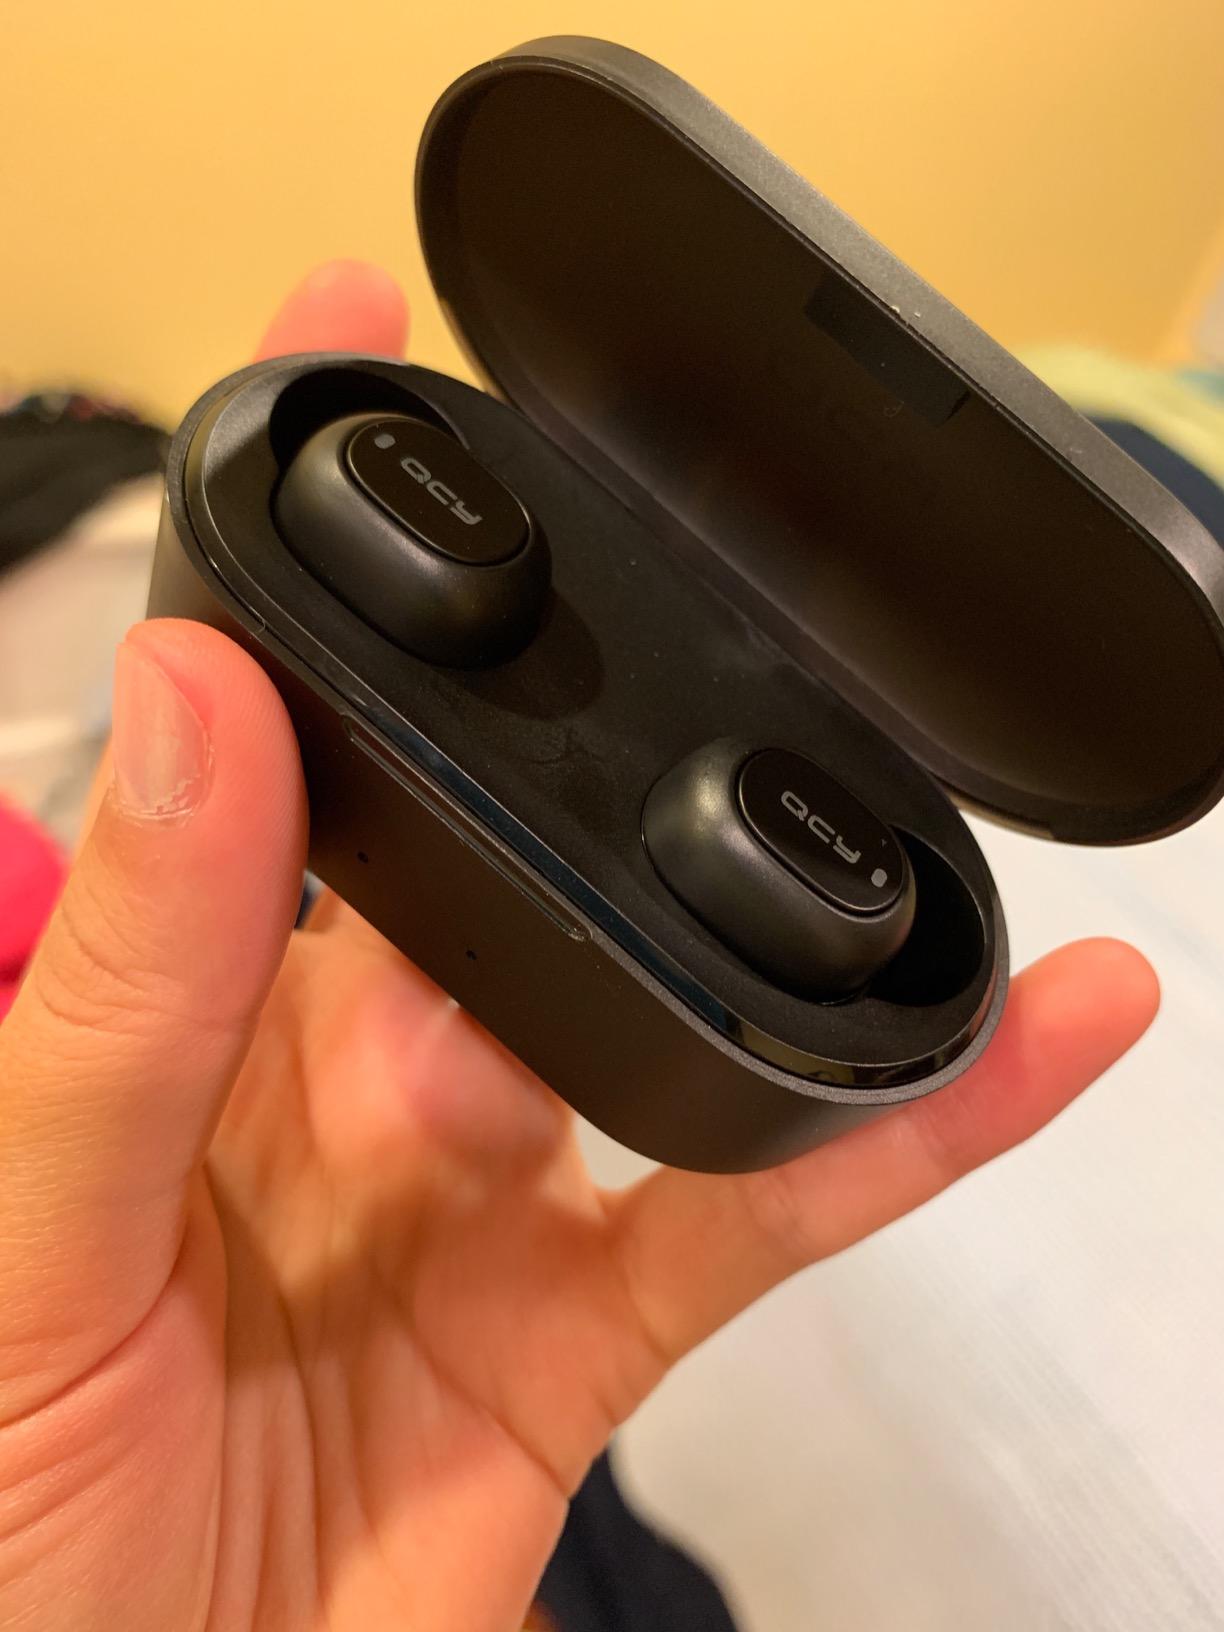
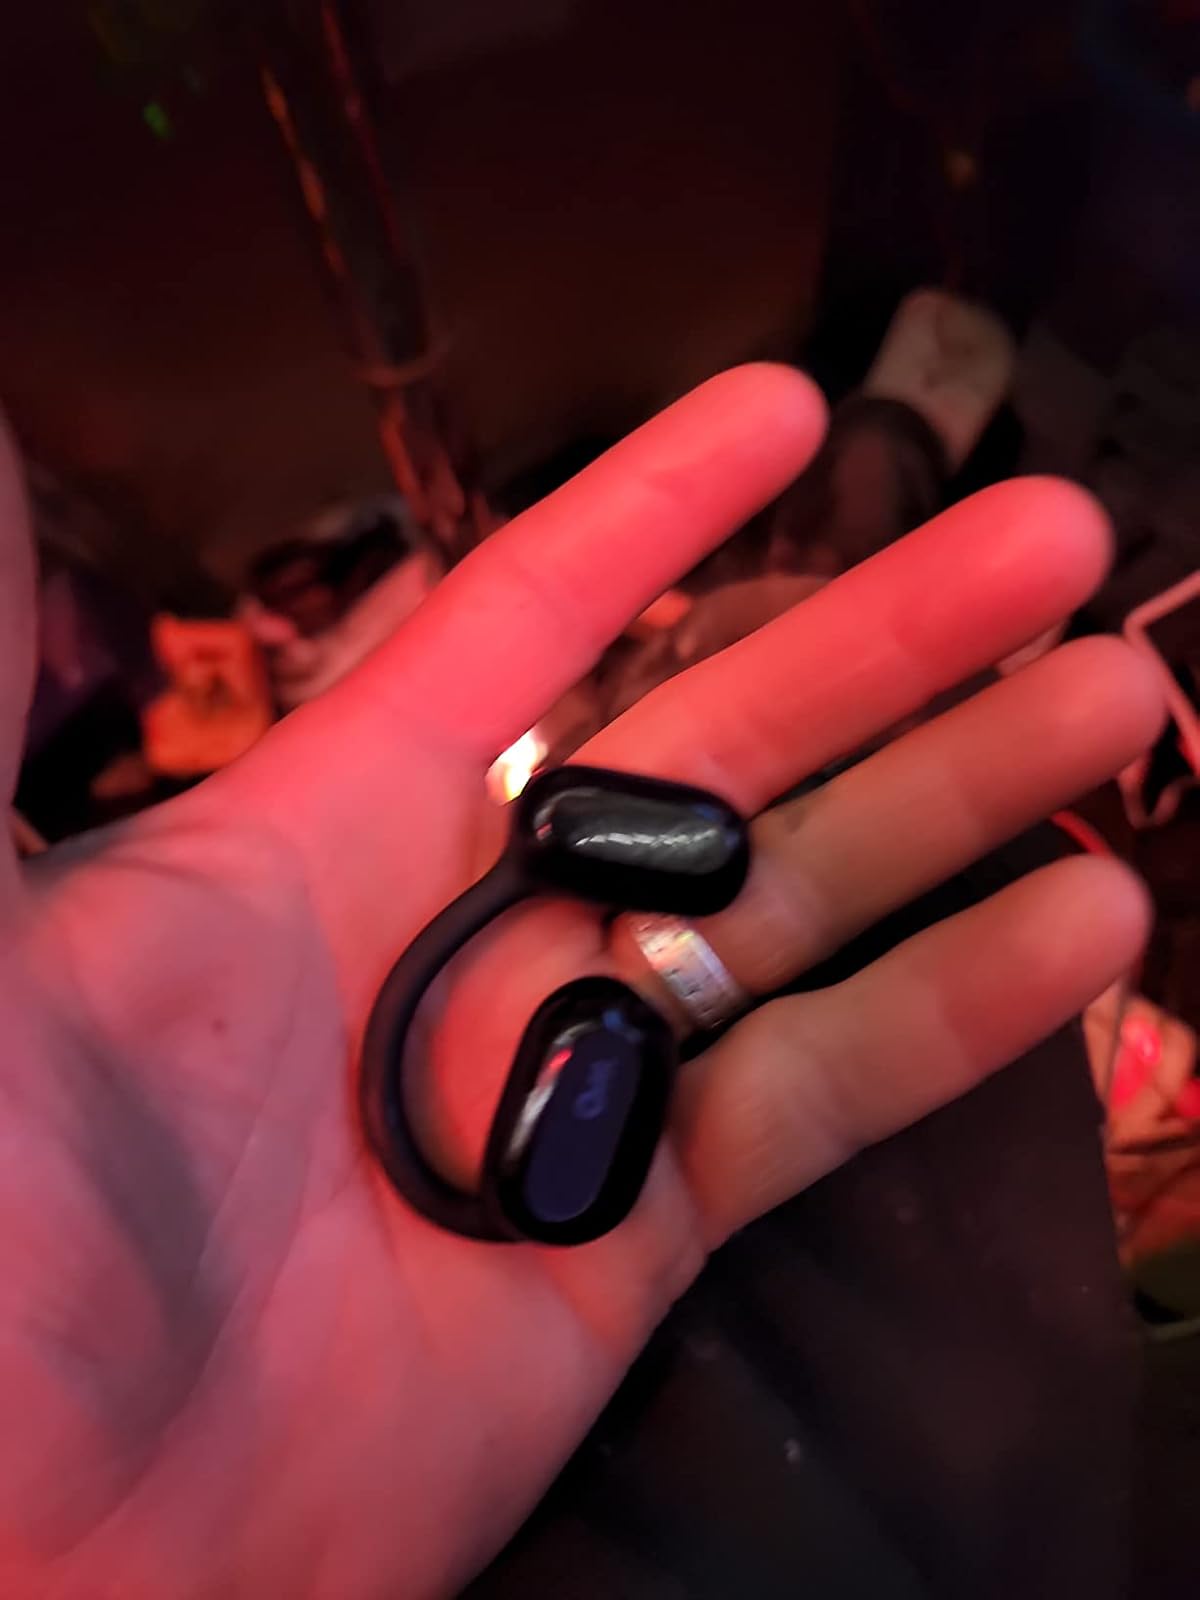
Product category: earbuds
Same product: no